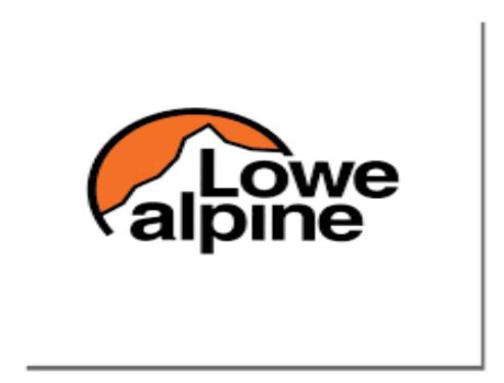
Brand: lowe alpine
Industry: Sports